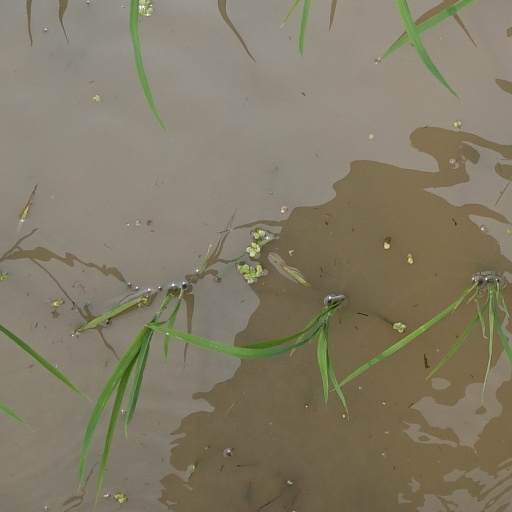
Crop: rice